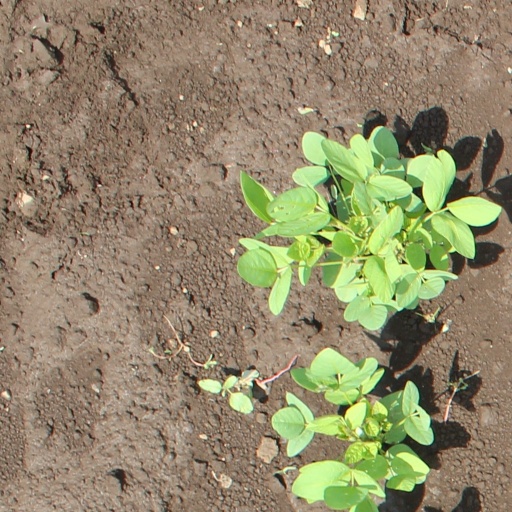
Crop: soybean